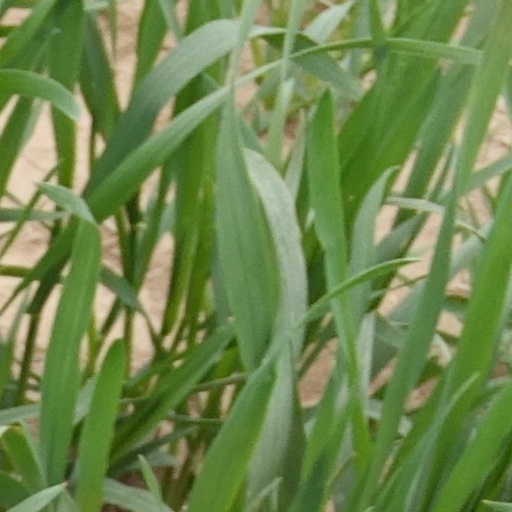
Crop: wheat